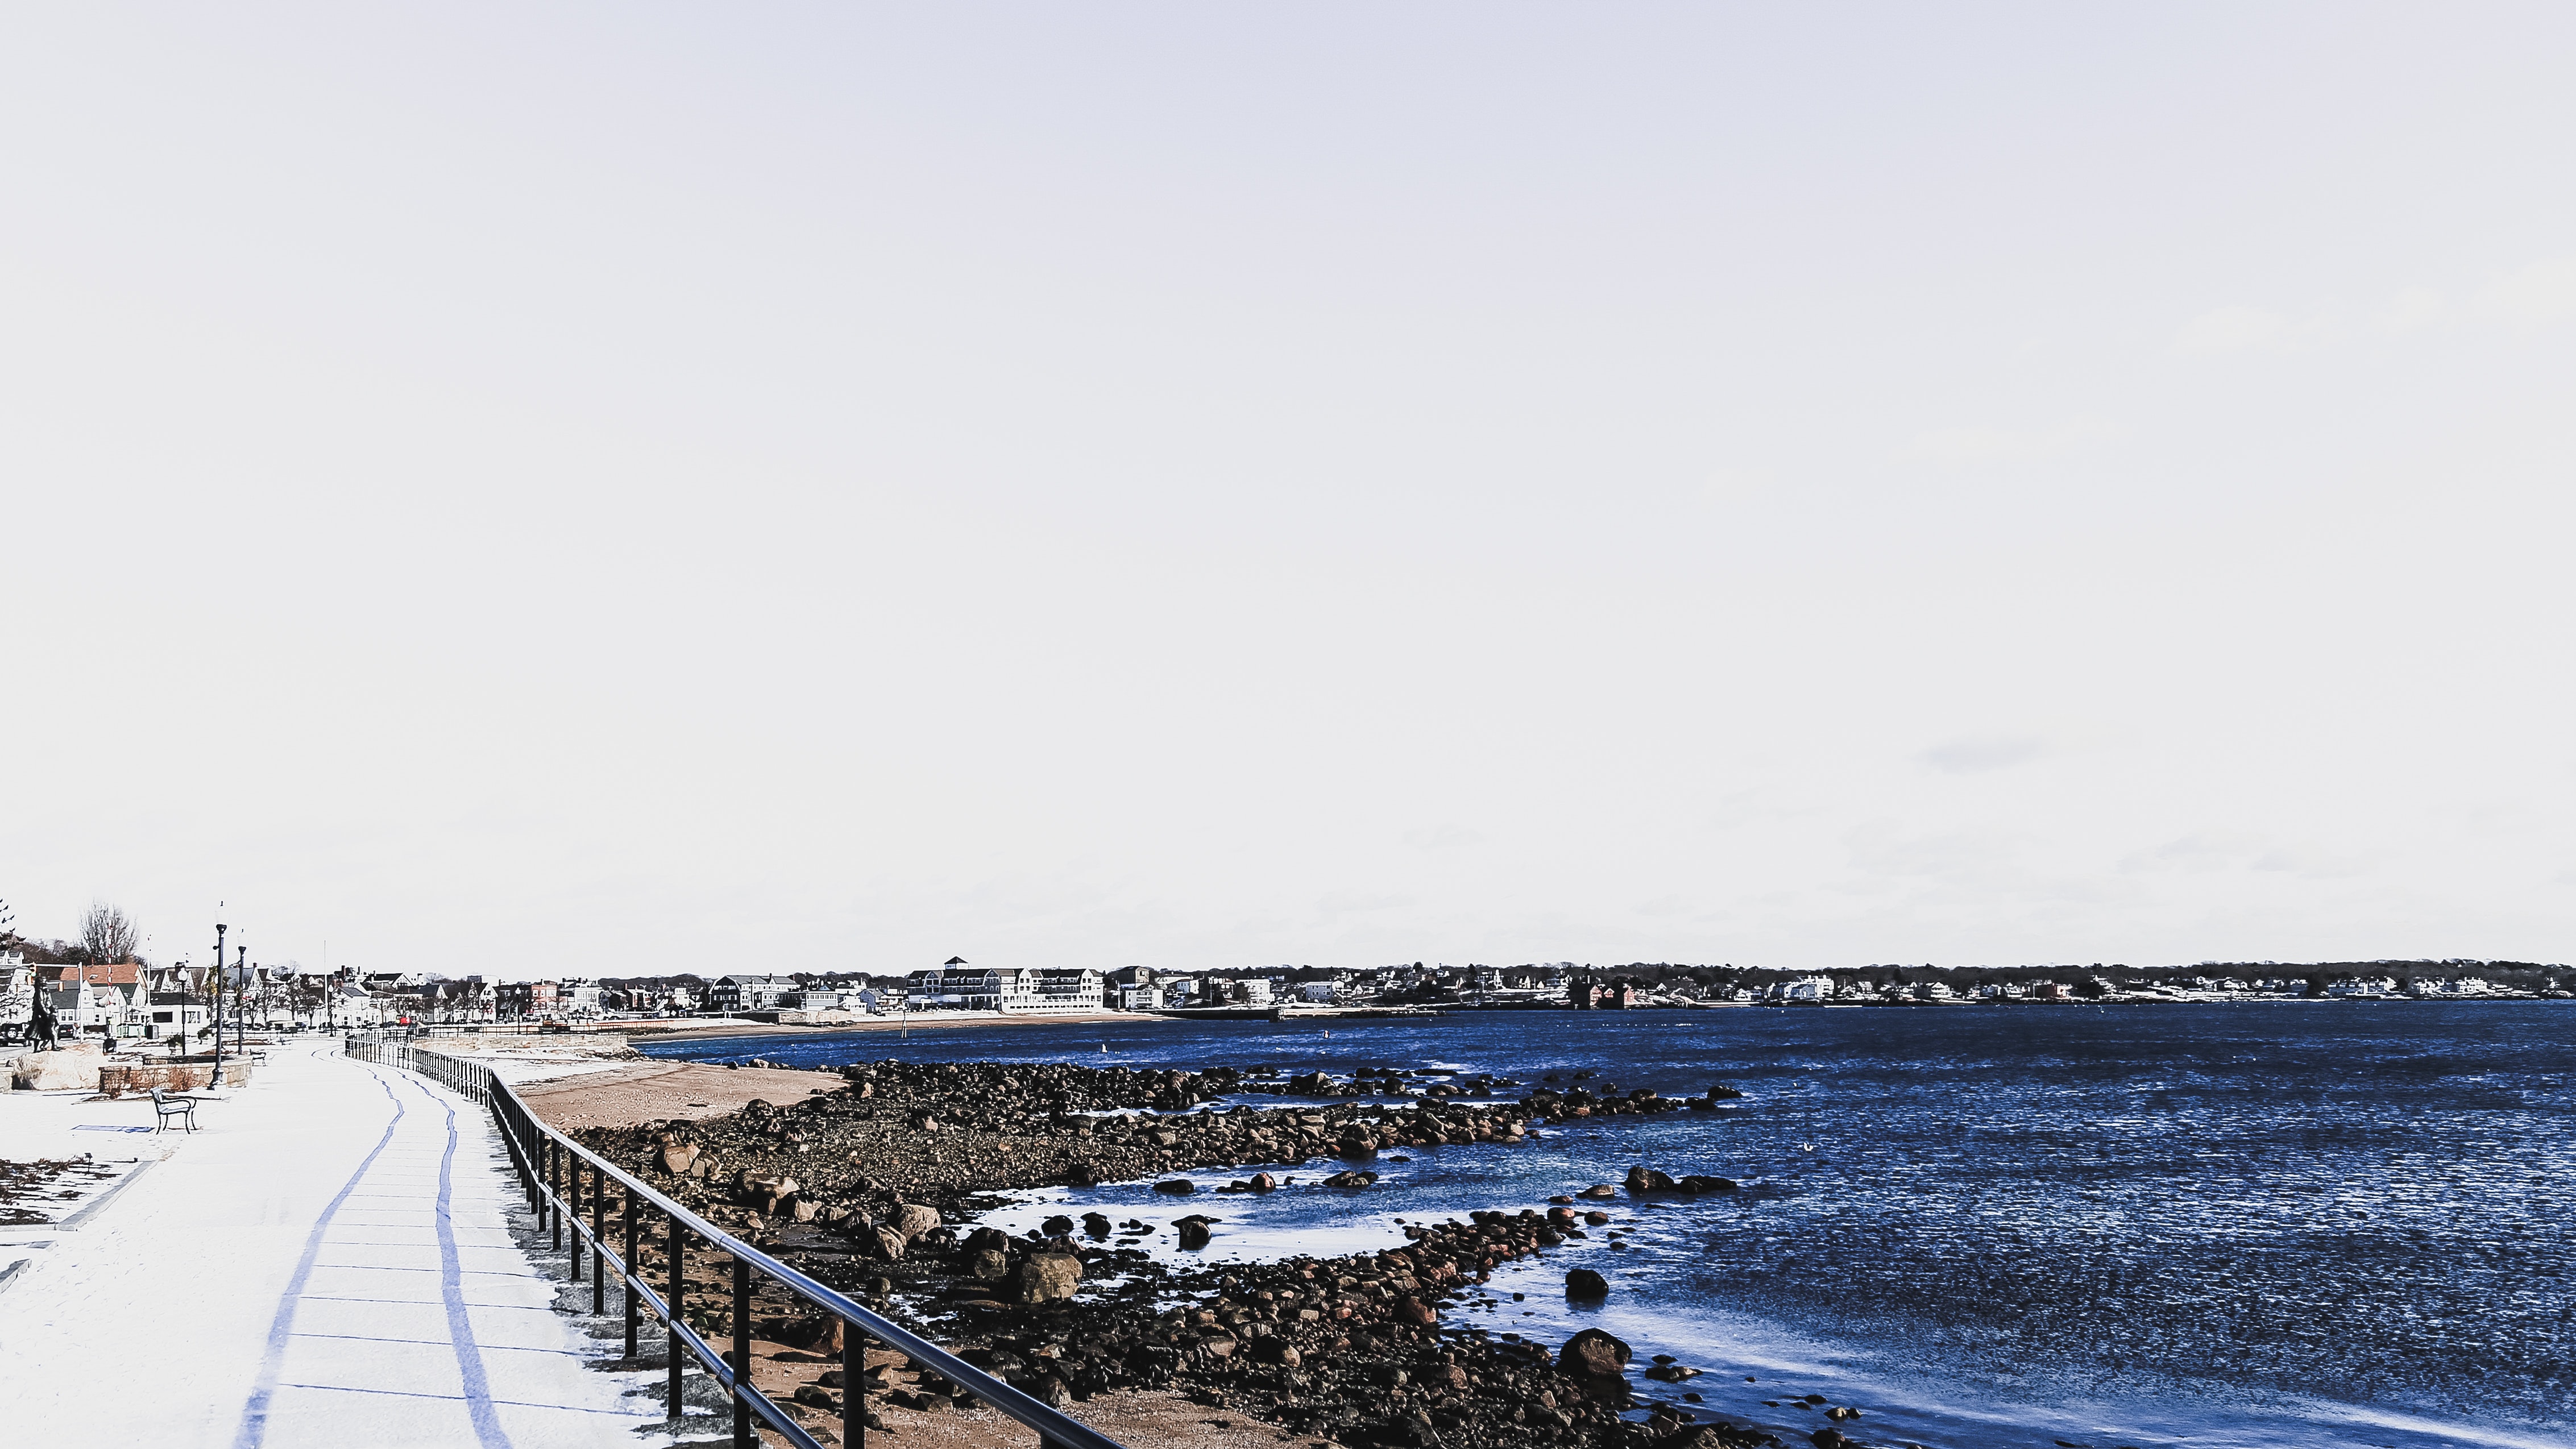
sky, sea, water, shore, coast, beach, winter, ocean, horizon, snow, tree, cloud, wave, wind wave, bay, coastal and oceanic landforms, photography, road, inlet, sand, breakwater, tide, river, vacation, city, tourism, pier